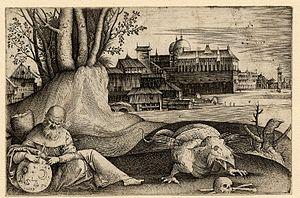
Giulio Campagnola est un graveur et peintre italien de la Première Renaissance, rattaché à l'école vénitienne. Renommées, ses rares gravures traduisent le travail d'Andrea Mantegna, Giorgione et Titien, en intégrant une nouvelle technique, le pointillé, dont le développement lui est attribué. Il est le père adoptif de Domenico Campagnola.